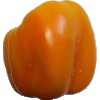
Label: yellow_pepper